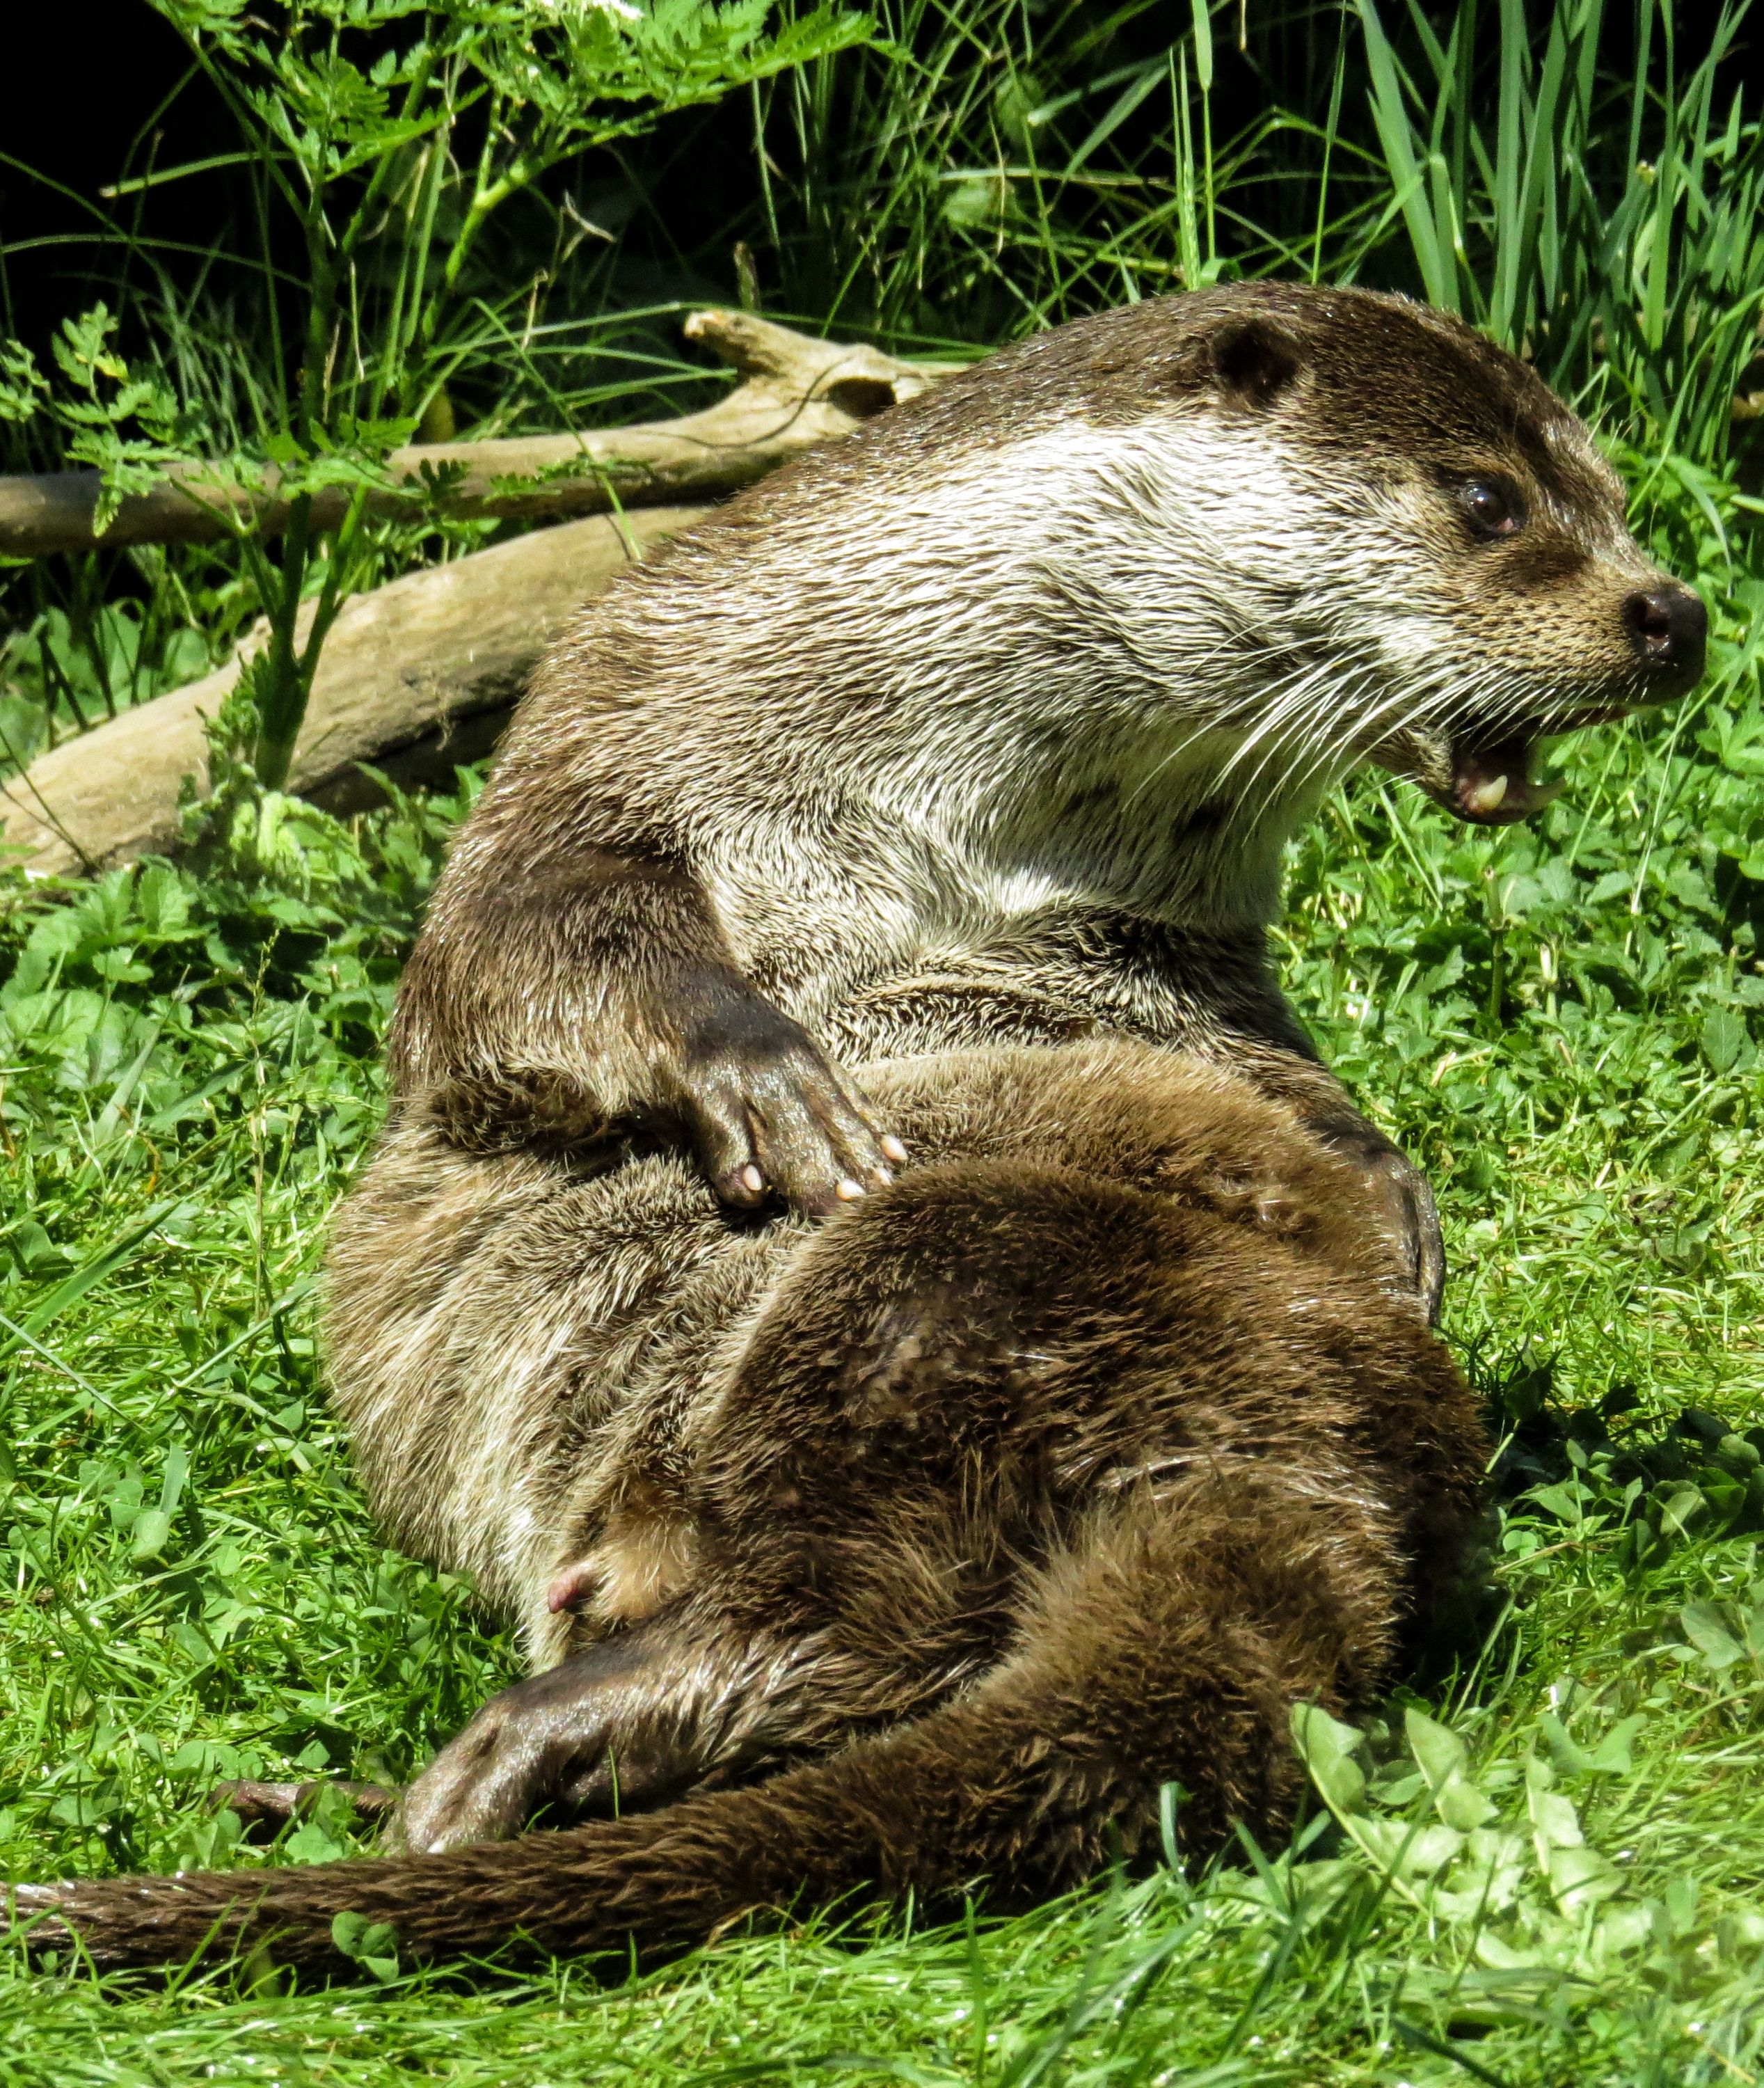
wildlife, zoo, fur, mammal, squirrel, rodent, fauna, whiskers, snout, vertebrate, otter, wildlife photography, marmot